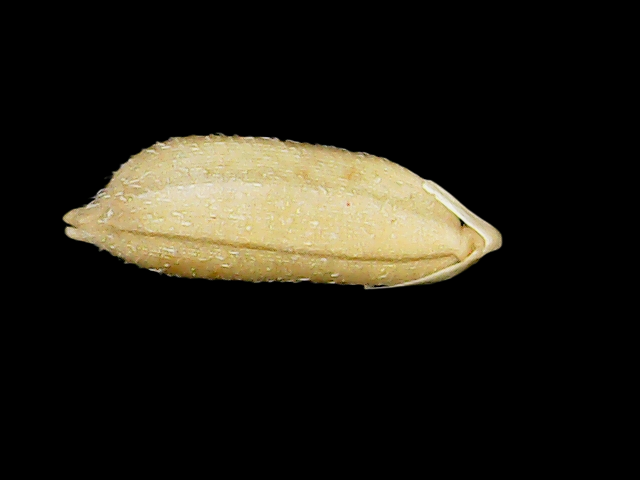
Rice variety: Bd51